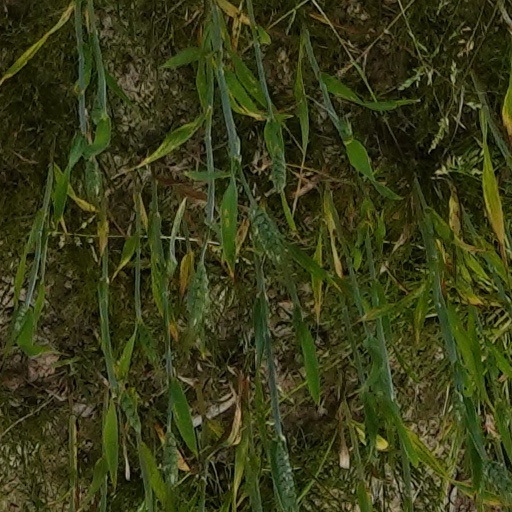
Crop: wheat